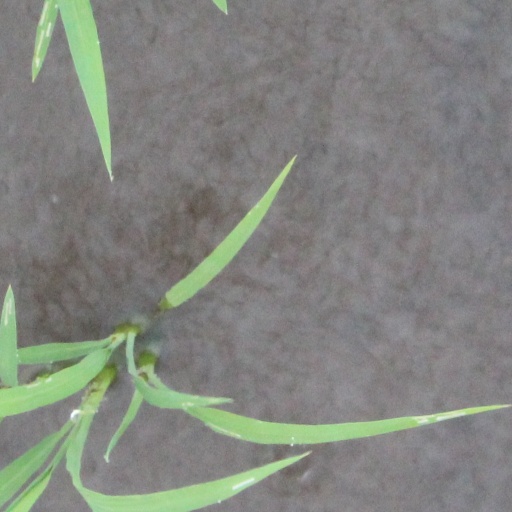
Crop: rice